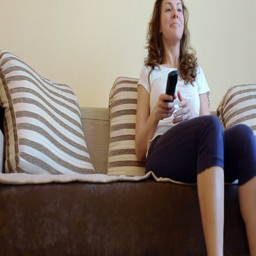
young , beautiful woman lying on the couch and watching tv .